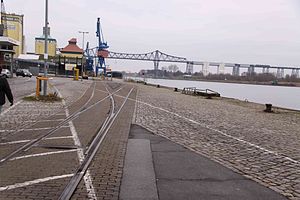
Havnebane
Havnebane i Rendsborg.
En havnebane er en jernbanestrækning, der ligger på og i tilslutning til et havneområde, og som gør det muligt at omlade gods mellem tog og skibe. Da havnebaner er forbundet med det øvrige jernbanenet, udgør de et vigtigt bindeled mellem skibstrafikken og trafikken længere inde i landet. For det meste er havnebaner kun for godstrafik, men der kan også være persontrafik i forbindelse med færgehavne og særlige havnestationer.